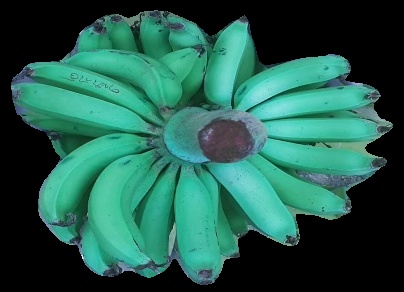
Variety: pachbale
Grade: grade3